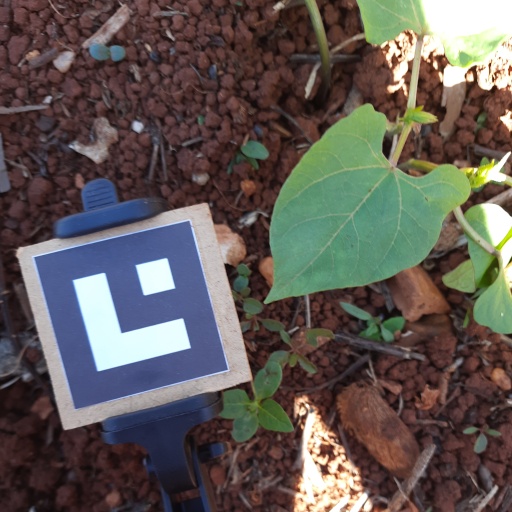
Observations: flat surface, no eating holes, under shade